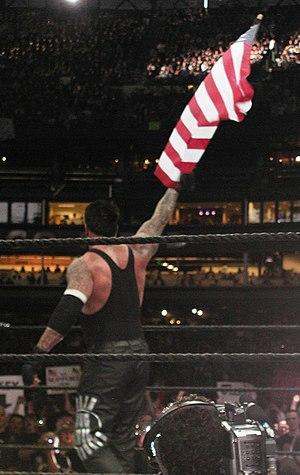
fr:The Undertaker a fr:WrestleMania XIX. en:Skydome, en:Seattle, WA, en:March 30en:2003 Taken by me. Cropped and brightened with Microsoft Office Picture Manager.
The Undertaker, de son vrai nom Mark William Calaway, est un ancien catcheur américain. Il a été connu pour son travail à la World Wrestling Entertainment en tant que catcheur. Calaway est considéré comme l'un des plus grands catcheurs de l'histoire, son look et son personnage sont devenus un symbole dans l'histoire du catch. Le Pro Wrestling Illustrated l'a nommé second dans son PWI 500 en 2002. Il a reçu le PWI Feud of the Year Award en 1991 à la suite de sa rivalité contre l'Ultimate Warrior, quatre fois le PWI Match of the Year Award en 1998 à la suite de son match face à Mankind au King of the Ring, à ses matchs face à Shawn Michaels en 2009 et 2010 lors de WrestleMania XXV et XXVI et son match face à Triple H en 2012 lors de WrestleMania XXVIII. Le Wrestling Observer Newsletter a noté son match face à Shawn Michaels lors de Badd Blood: In Your House en 1997 comme étant un « 5 Stars match ».